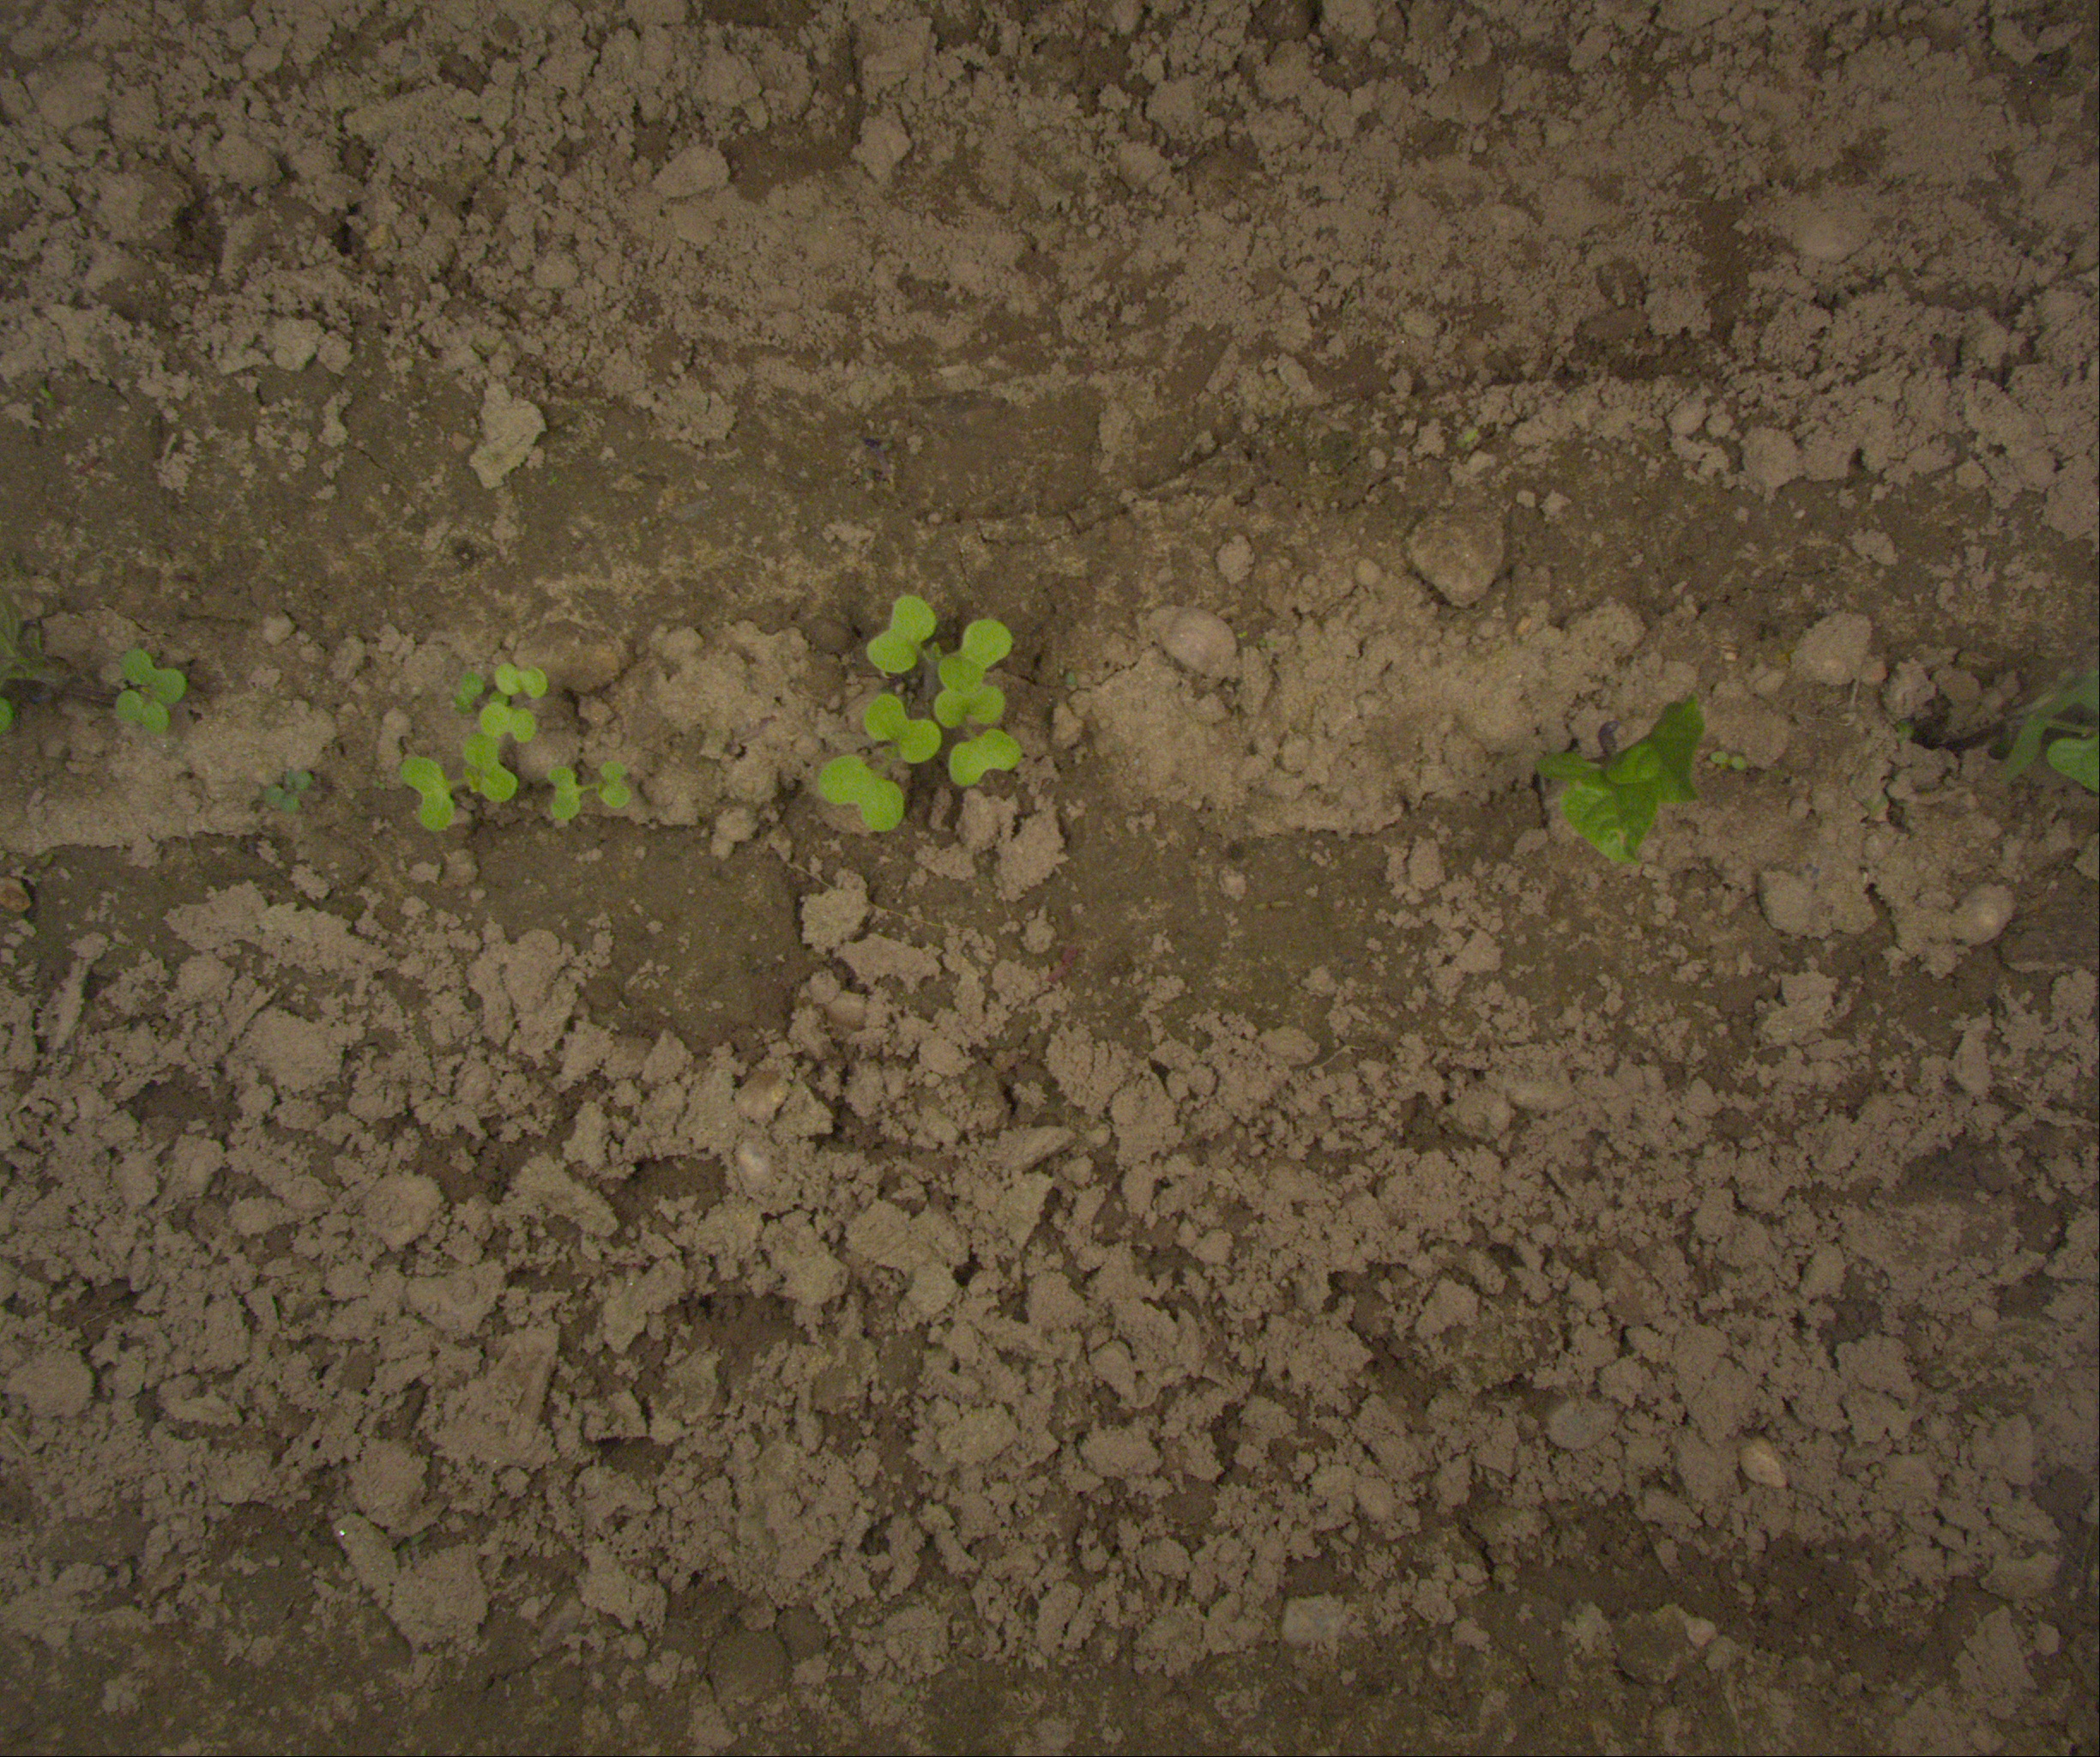
Crop: bean
Objects: bean, stem_bean, stem_bean